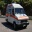
Label: ambulance